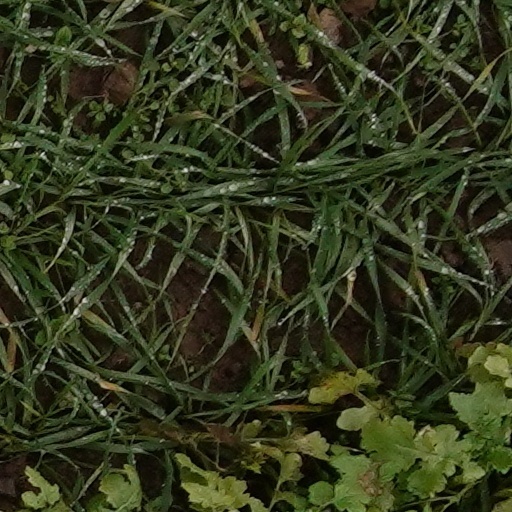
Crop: wheat